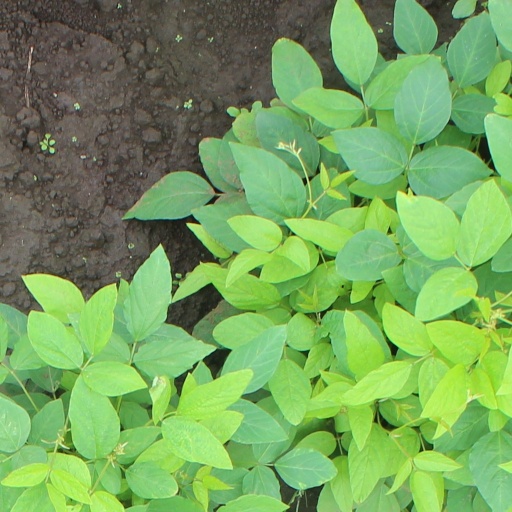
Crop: soybean